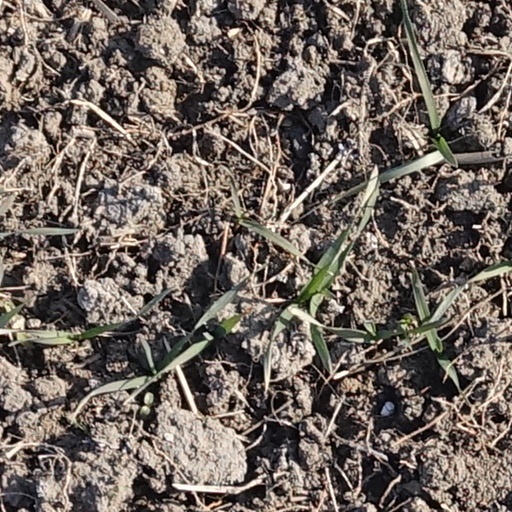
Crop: wheat